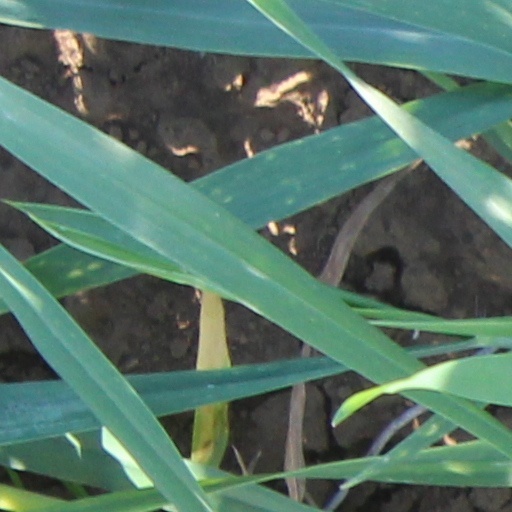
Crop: wheat